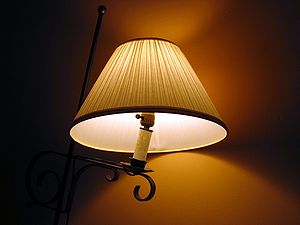
Lampe
Elektrisk lampe med lampeskærm
En lampe er en opfindelse, der grundlæggende består af en lyskilde og noget tilbehør, der bærer lyskilden, og på den ene eller den anden måde ændrer lyset og/eller bare har en funktion i sig selv, såsom at pynte.